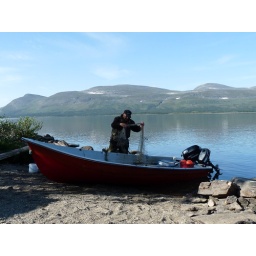
Fisherman and boat taxi driver that took me over the lake